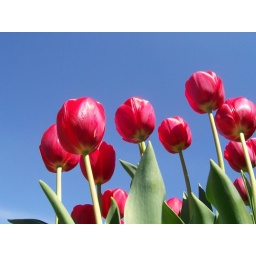
Tulips in our garden, on a clear blue sunny day in May.